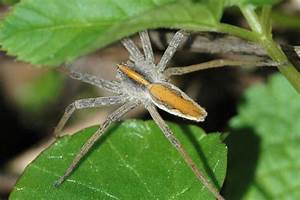
Label: ragno